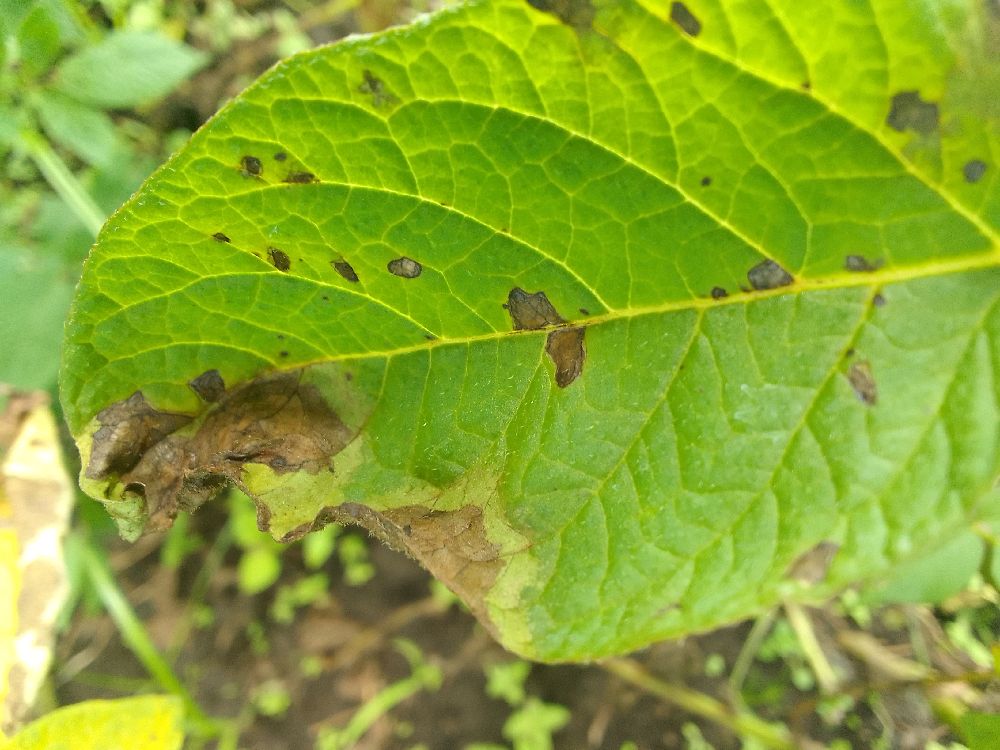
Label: Late blight